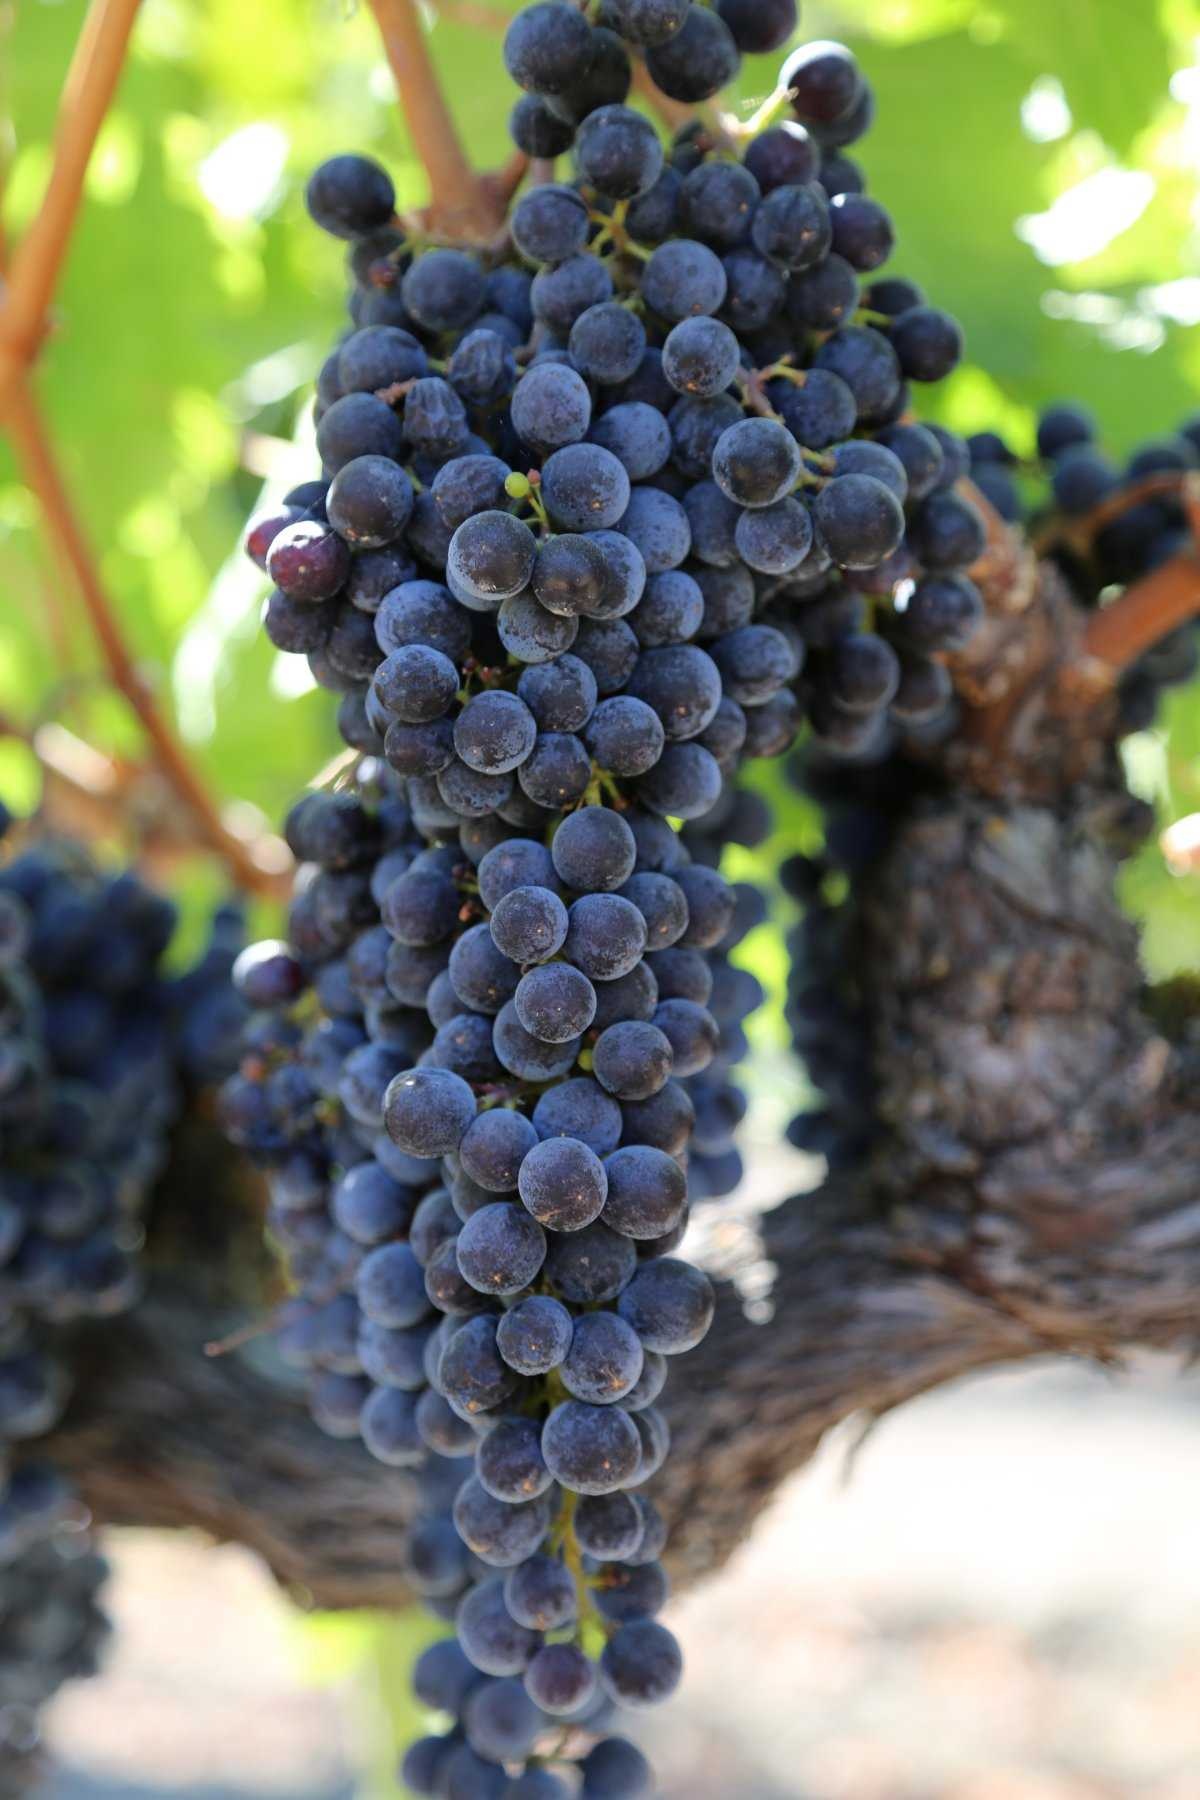
Label: Grapes